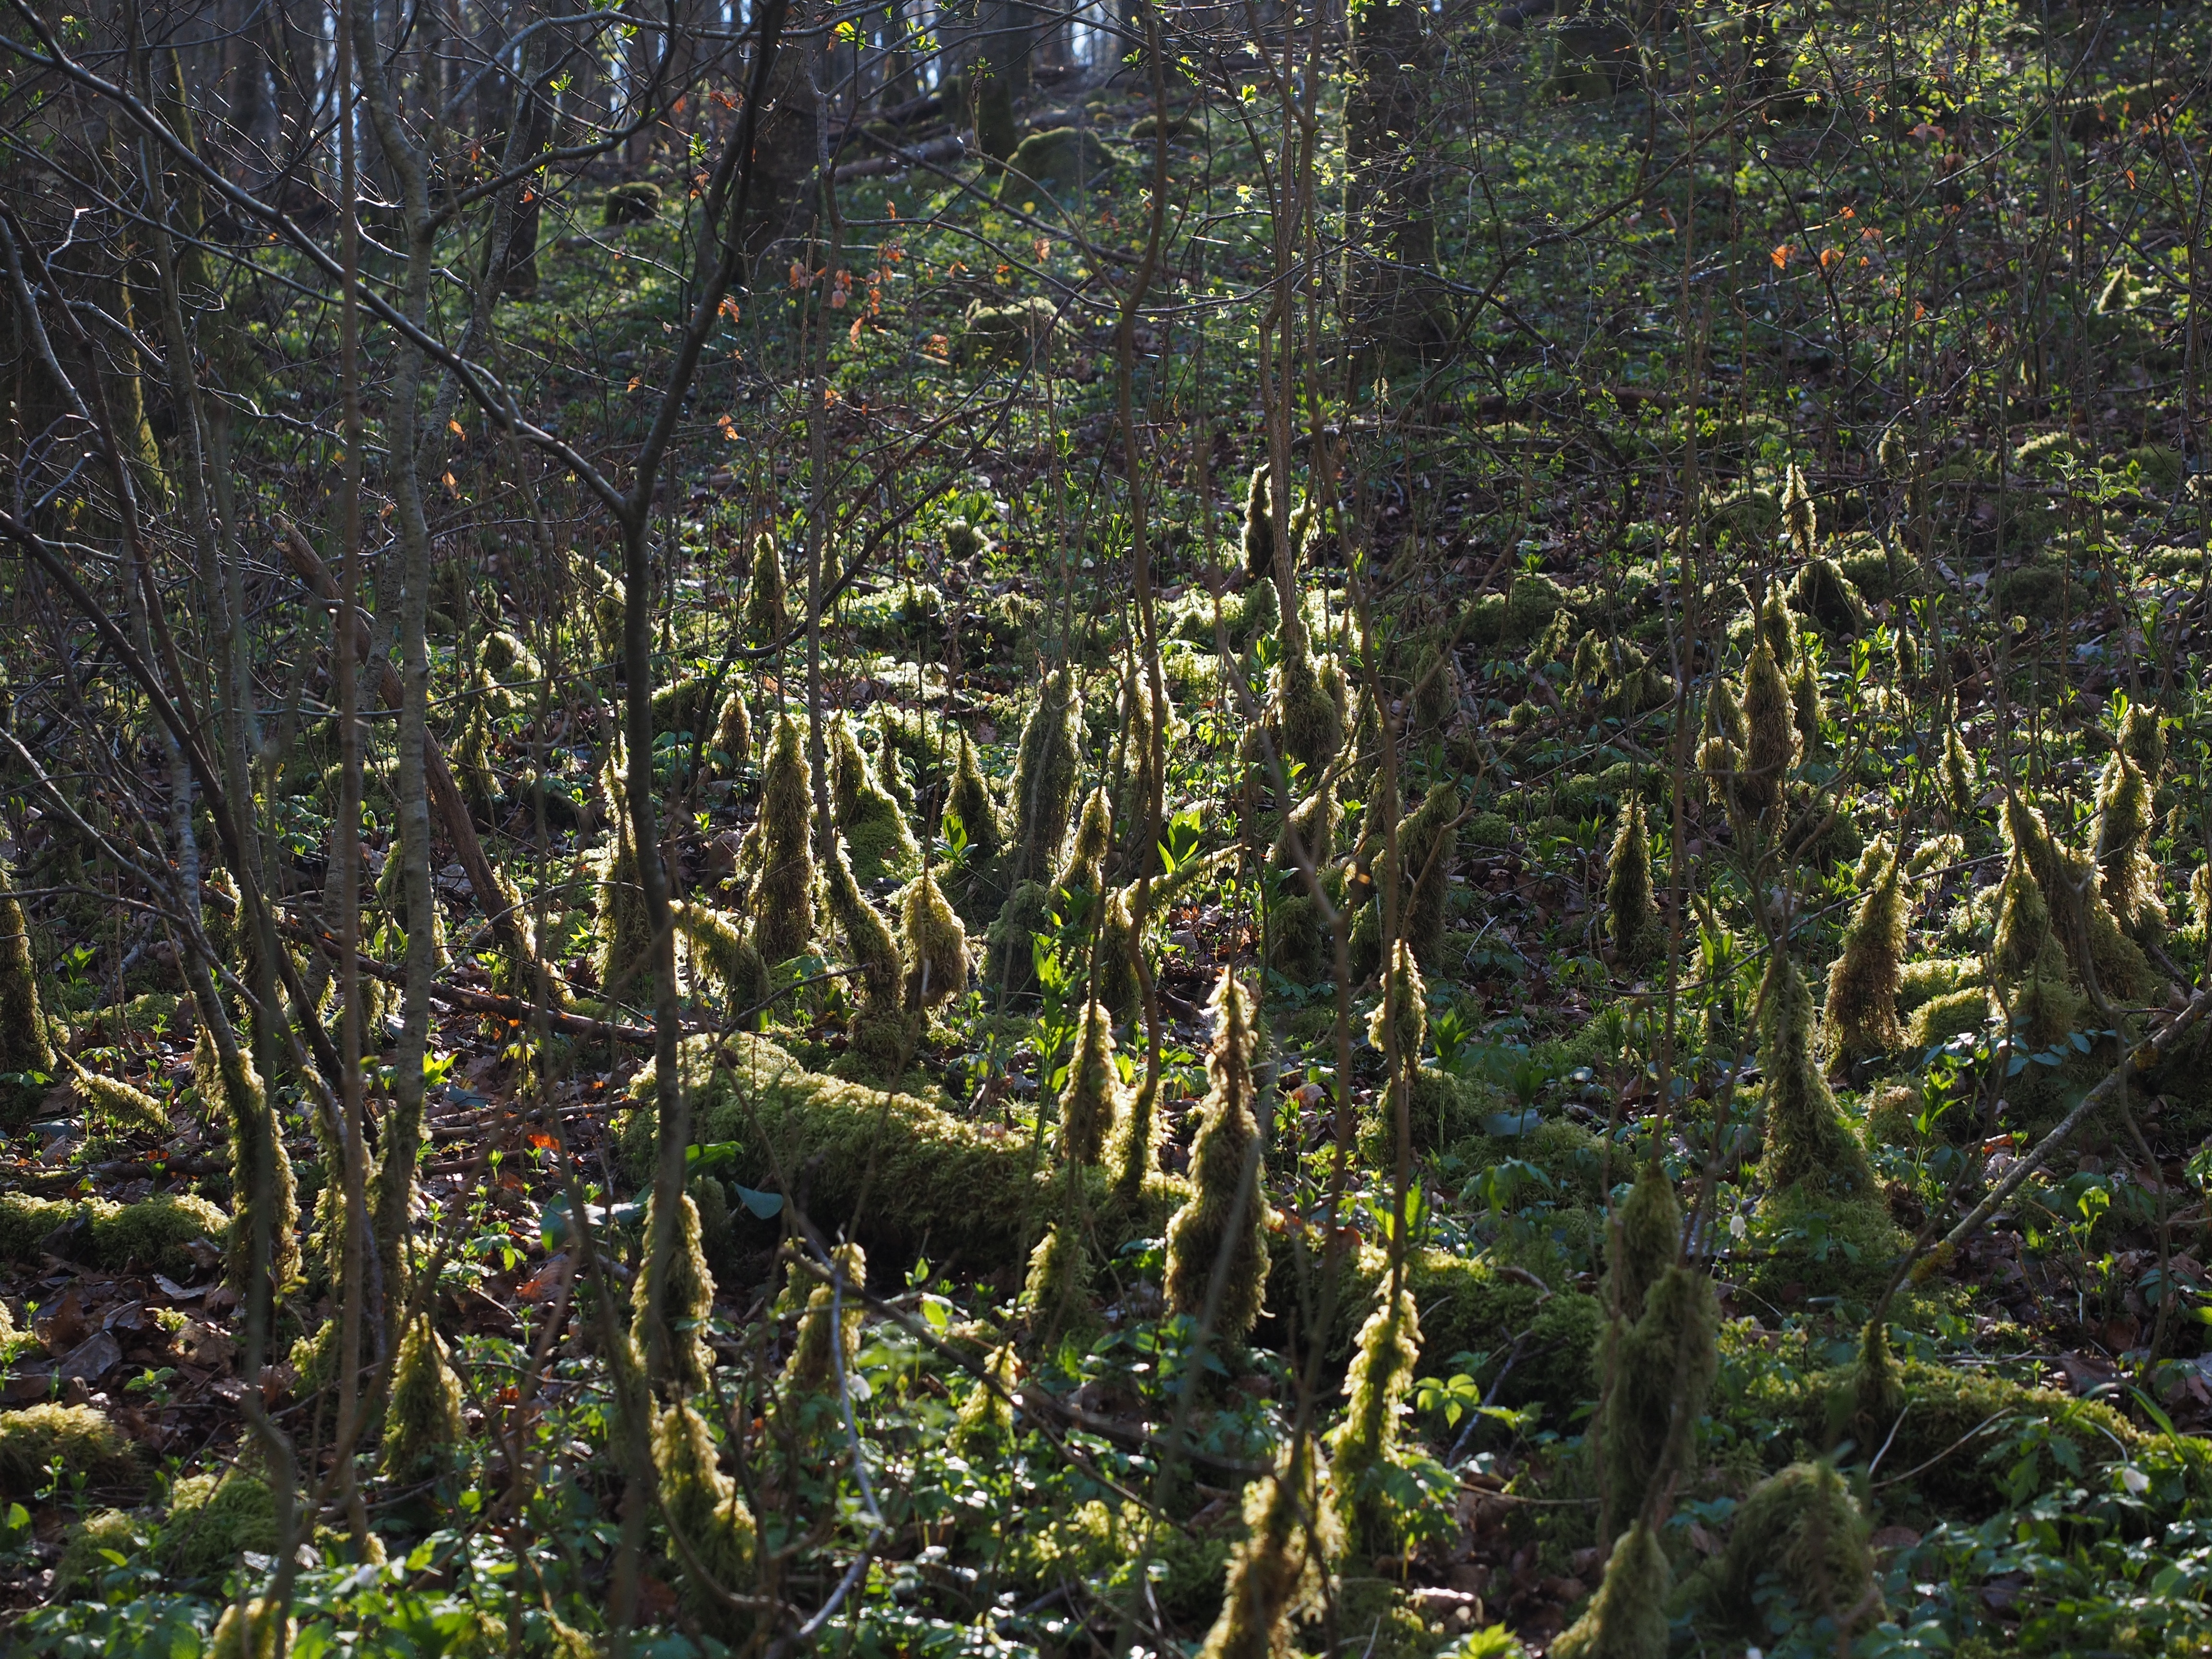
tree, forest, swamp, wilderness, leaf, flower, moss, wildlife, green, jungle, botany, flora, fauna, forest floor, vegetation, rainforest, wetland, undergrowth, woodland, habitat, tropics, ecosystem, back light, bemoost, fouling, biome, old growth forest, natural environment, moss growth